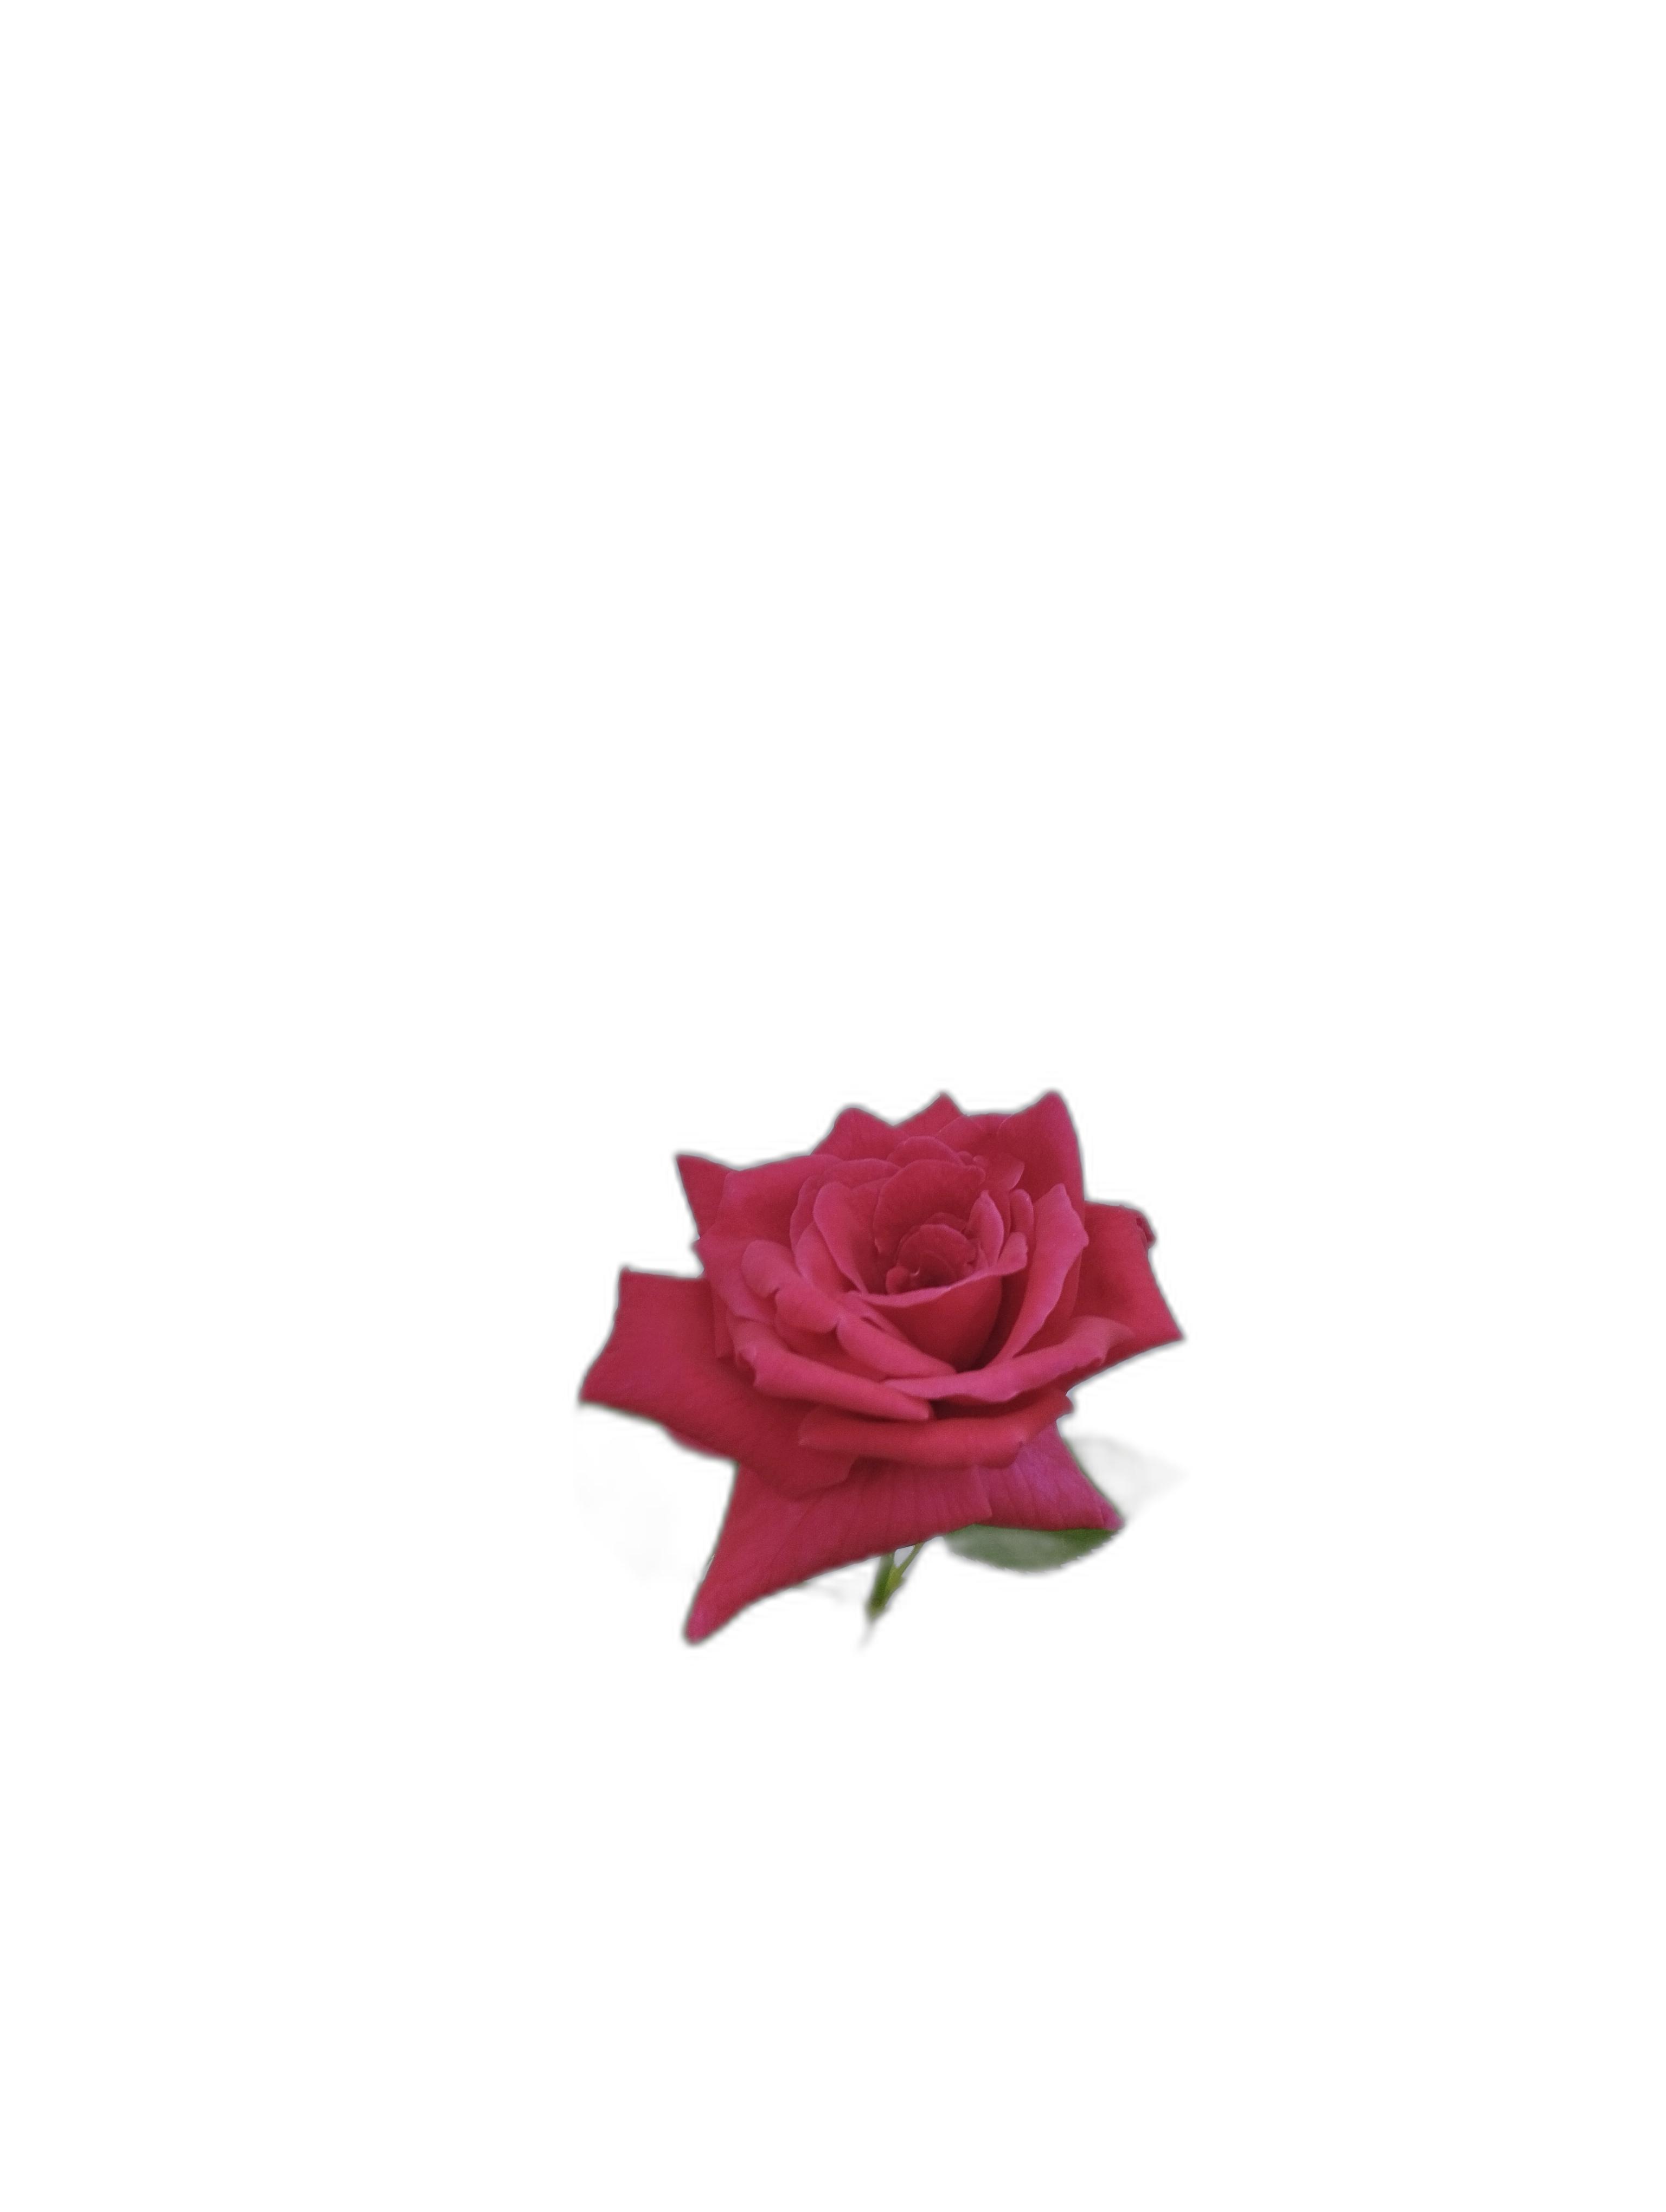
Label: Rose